Suovetaurilia

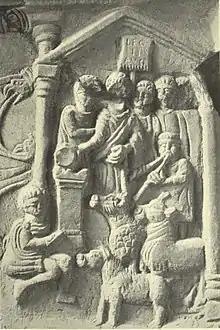
Right hand panel of The Bridgeness Slab showing a suovetaurilia.

The first step was to lead the three animals around the boundaries of the land to be blessed, pronouncing the following words: